Energy in the Democratic Republic of the Congo

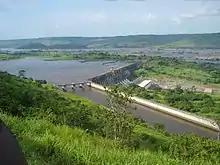
One of the Inga dams, a major source of hydroelectricity in the Democratic Republic of the Congo.

The Democratic Republic of the Congo was a net energy exporter in 2008. Most energy was consumed domestically in 2008. According to the IEA statistics the energy export was in 2008 small and less than from the Republic of Congo. 2010 population figures were 3.8 million for the RC compared to CDR 67.8 Million.